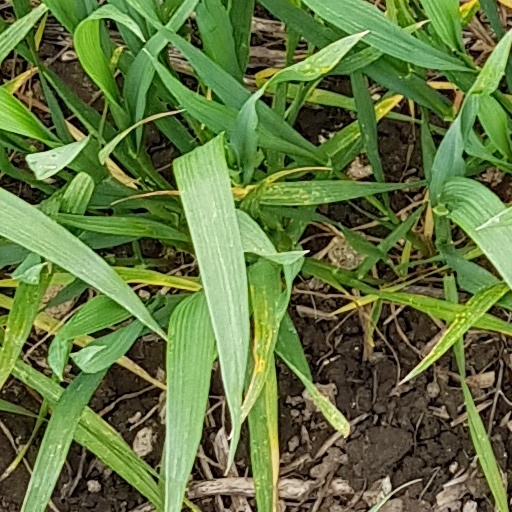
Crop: wheat